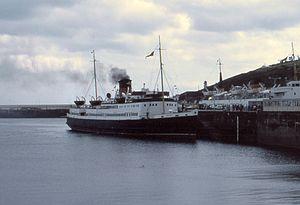
Le TSS Manxman était un ferry à passagers lancé en 1955 du chantier naval britannique Cammell Laird de Birkenhead. Il était le dernier navire d'une classe de six navires similaires, les Six Sisters, commandées par la Isle of Man Steam Packet Company, et était le deuxième des navires de cette compagnie maritime à porter ce nom. Il a été retiré du service en 1982. À la suite d'une tentative de préservation qui a échoué, le navire a été démantelé à Sunderland en 2012.